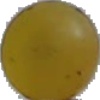
Label: Grape White 3